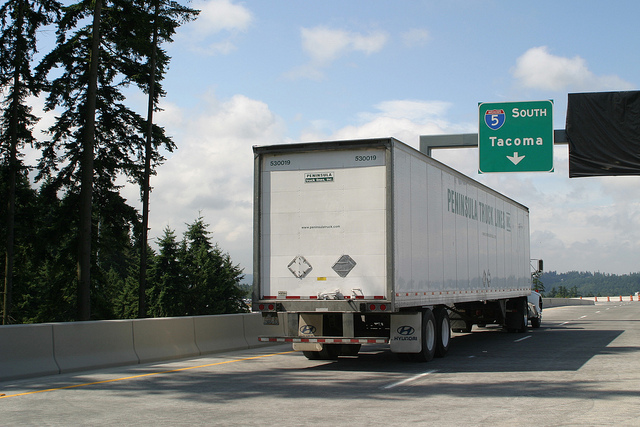
A white truck is under a freeway sign on the road.

a truck driving under a highway sign

A truck drivers under a highway sign on the highway.